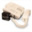
Label: telephone